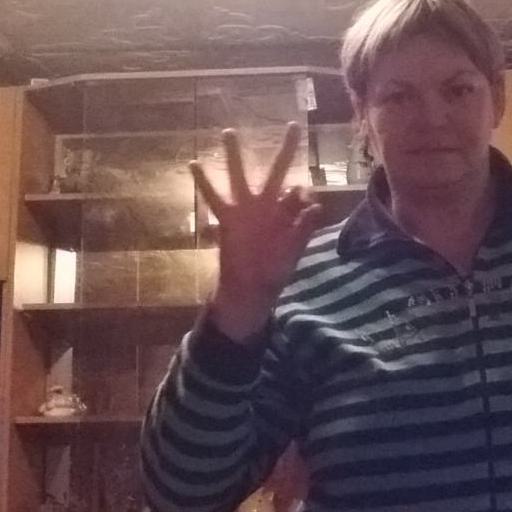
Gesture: ok